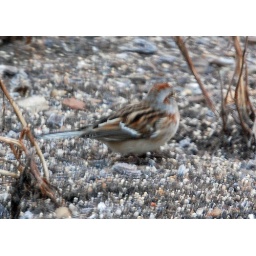
American tree sparrow at home of Ed Gleaves near Lake Radnor on 1/31/09.